History of Balochistan

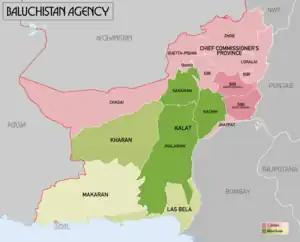
The Baluchistan Agency of the British Indian Empire, showing the Chief Commissioner's Province of Baluchistan (the "British Baluchistan") and the princely states: Kalat, the subsidiary states of Kharan and Las Bela, and the District of Makran.

After the victory of the Mauryan Empire against the Greeks in the Seleucid–Mauryan war, much of Baluchistan came under the rule of Chandragupta Maurya of ancient India. Chandragupta and Seleucus made a peace settlement in 303 BCE. Selecucus Nucator ceded the satrapies, including those in Baluchistan to the expanding Mauryan Empire. The alliance was solidified with a marriage between Chandragupta Maurya and a princess of the Seleucid Empire. The outcome of the arrangement proved to be mutually beneficial. The border between the Seleucid and Mauryan Empires remained stable in subsequent generations, and friendly diplomatic relations are reflected by the ambassador Megasthenes, and by the envoys sent westward by Chandragupta's grandson Ashoka.